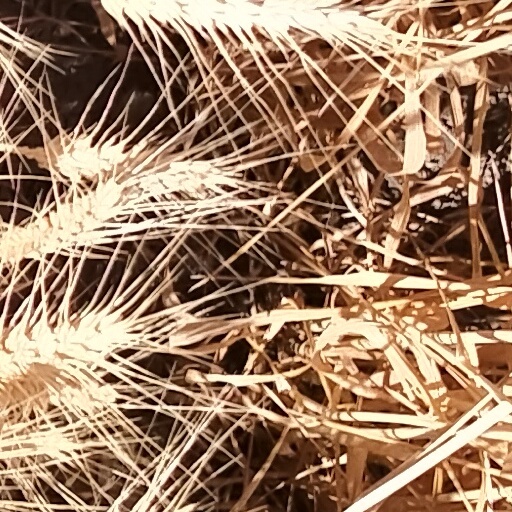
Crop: wheat